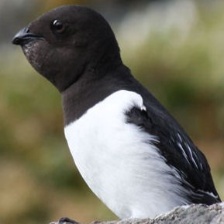
Species: LITTLE AUK
Scientific name: ALLE ALLE